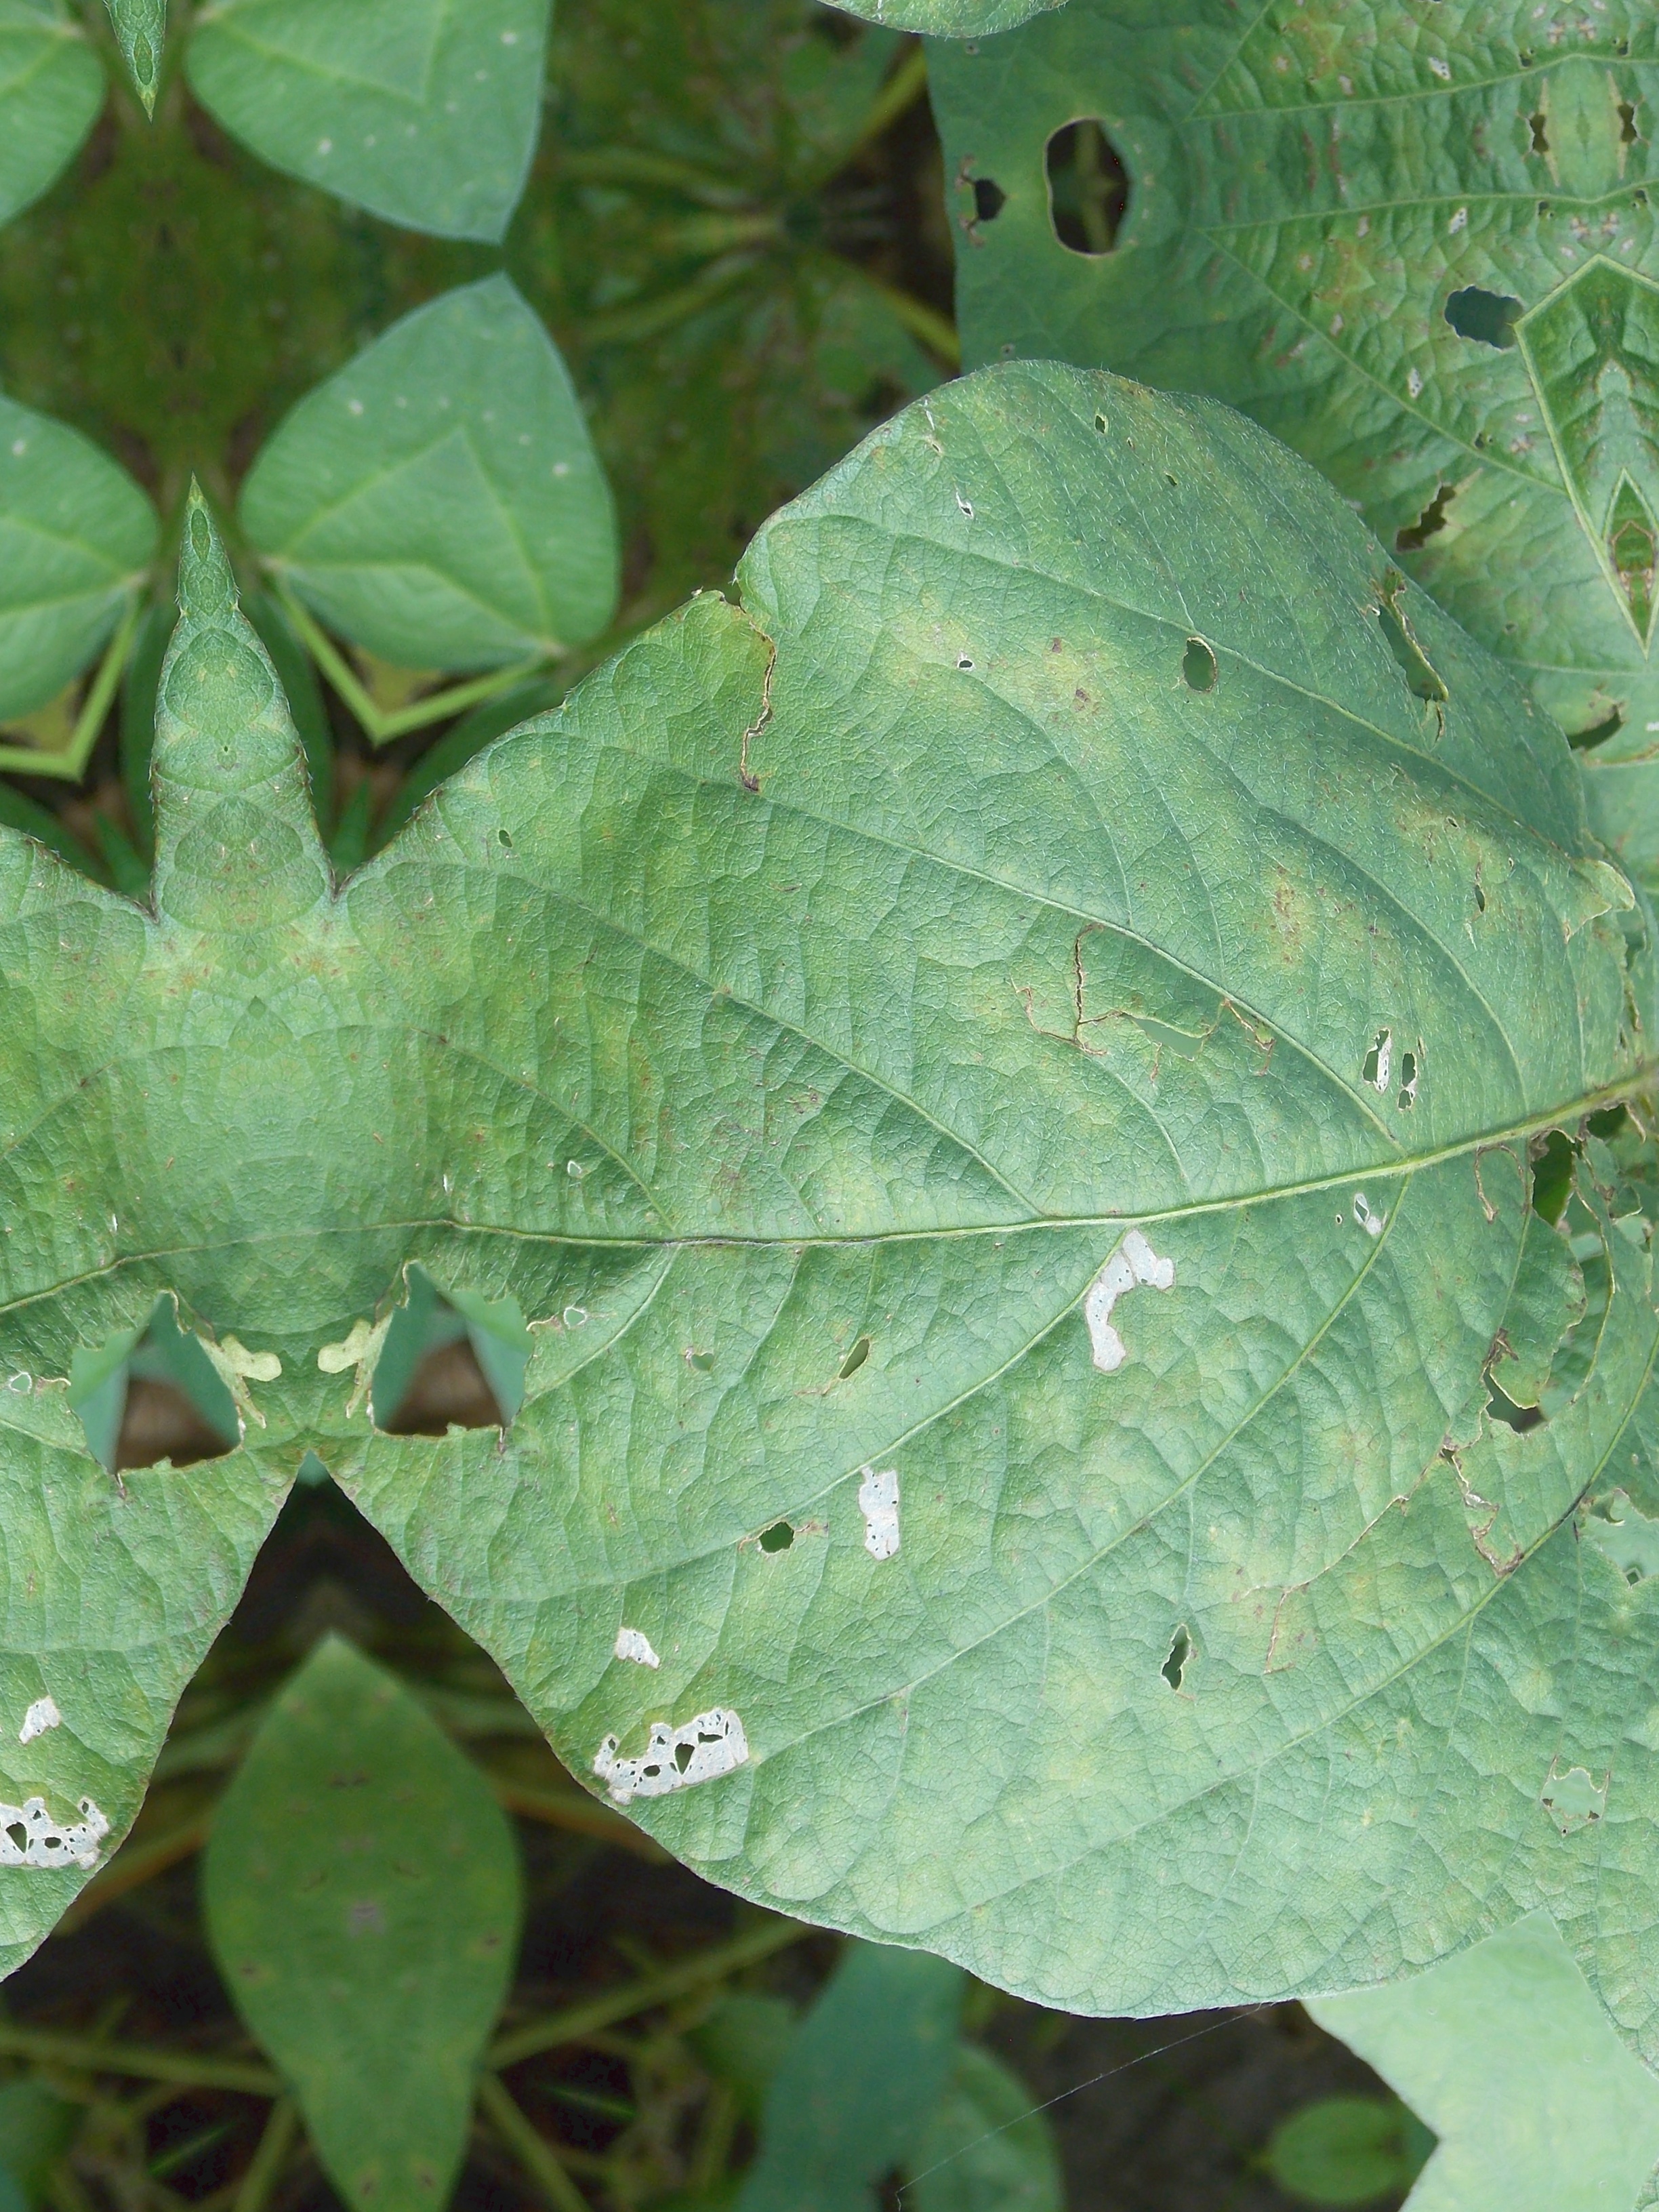
Label: Disease